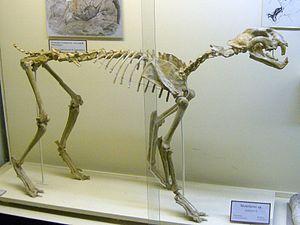
Les machairodontinés ou simplement machairodontes forment une sous-famille éteinte de très grands félins apparus vers le début du Miocène, il y a environ 16 millions d'années et qui ont totalement disparu au début de l'Holocène, il y a environ 10 000 ans.
Metailurus est un genre éteint de félins de la sous-famille des Machairodontinae et à la tribu des Metailurini. On le trouve en Amérique du Nord, en Eurasie et en Afrique, depuis le Miocène jusqu'au Pléistocène moyen. Metailurus minor, a été réassigné au genre Yoshi.
Les Metailurini forment une tribu éteinte de félins, qui vivaient en Afrique, Asie, Europe, et Amérique du Nord du Miocène supérieur au Pléistocène.